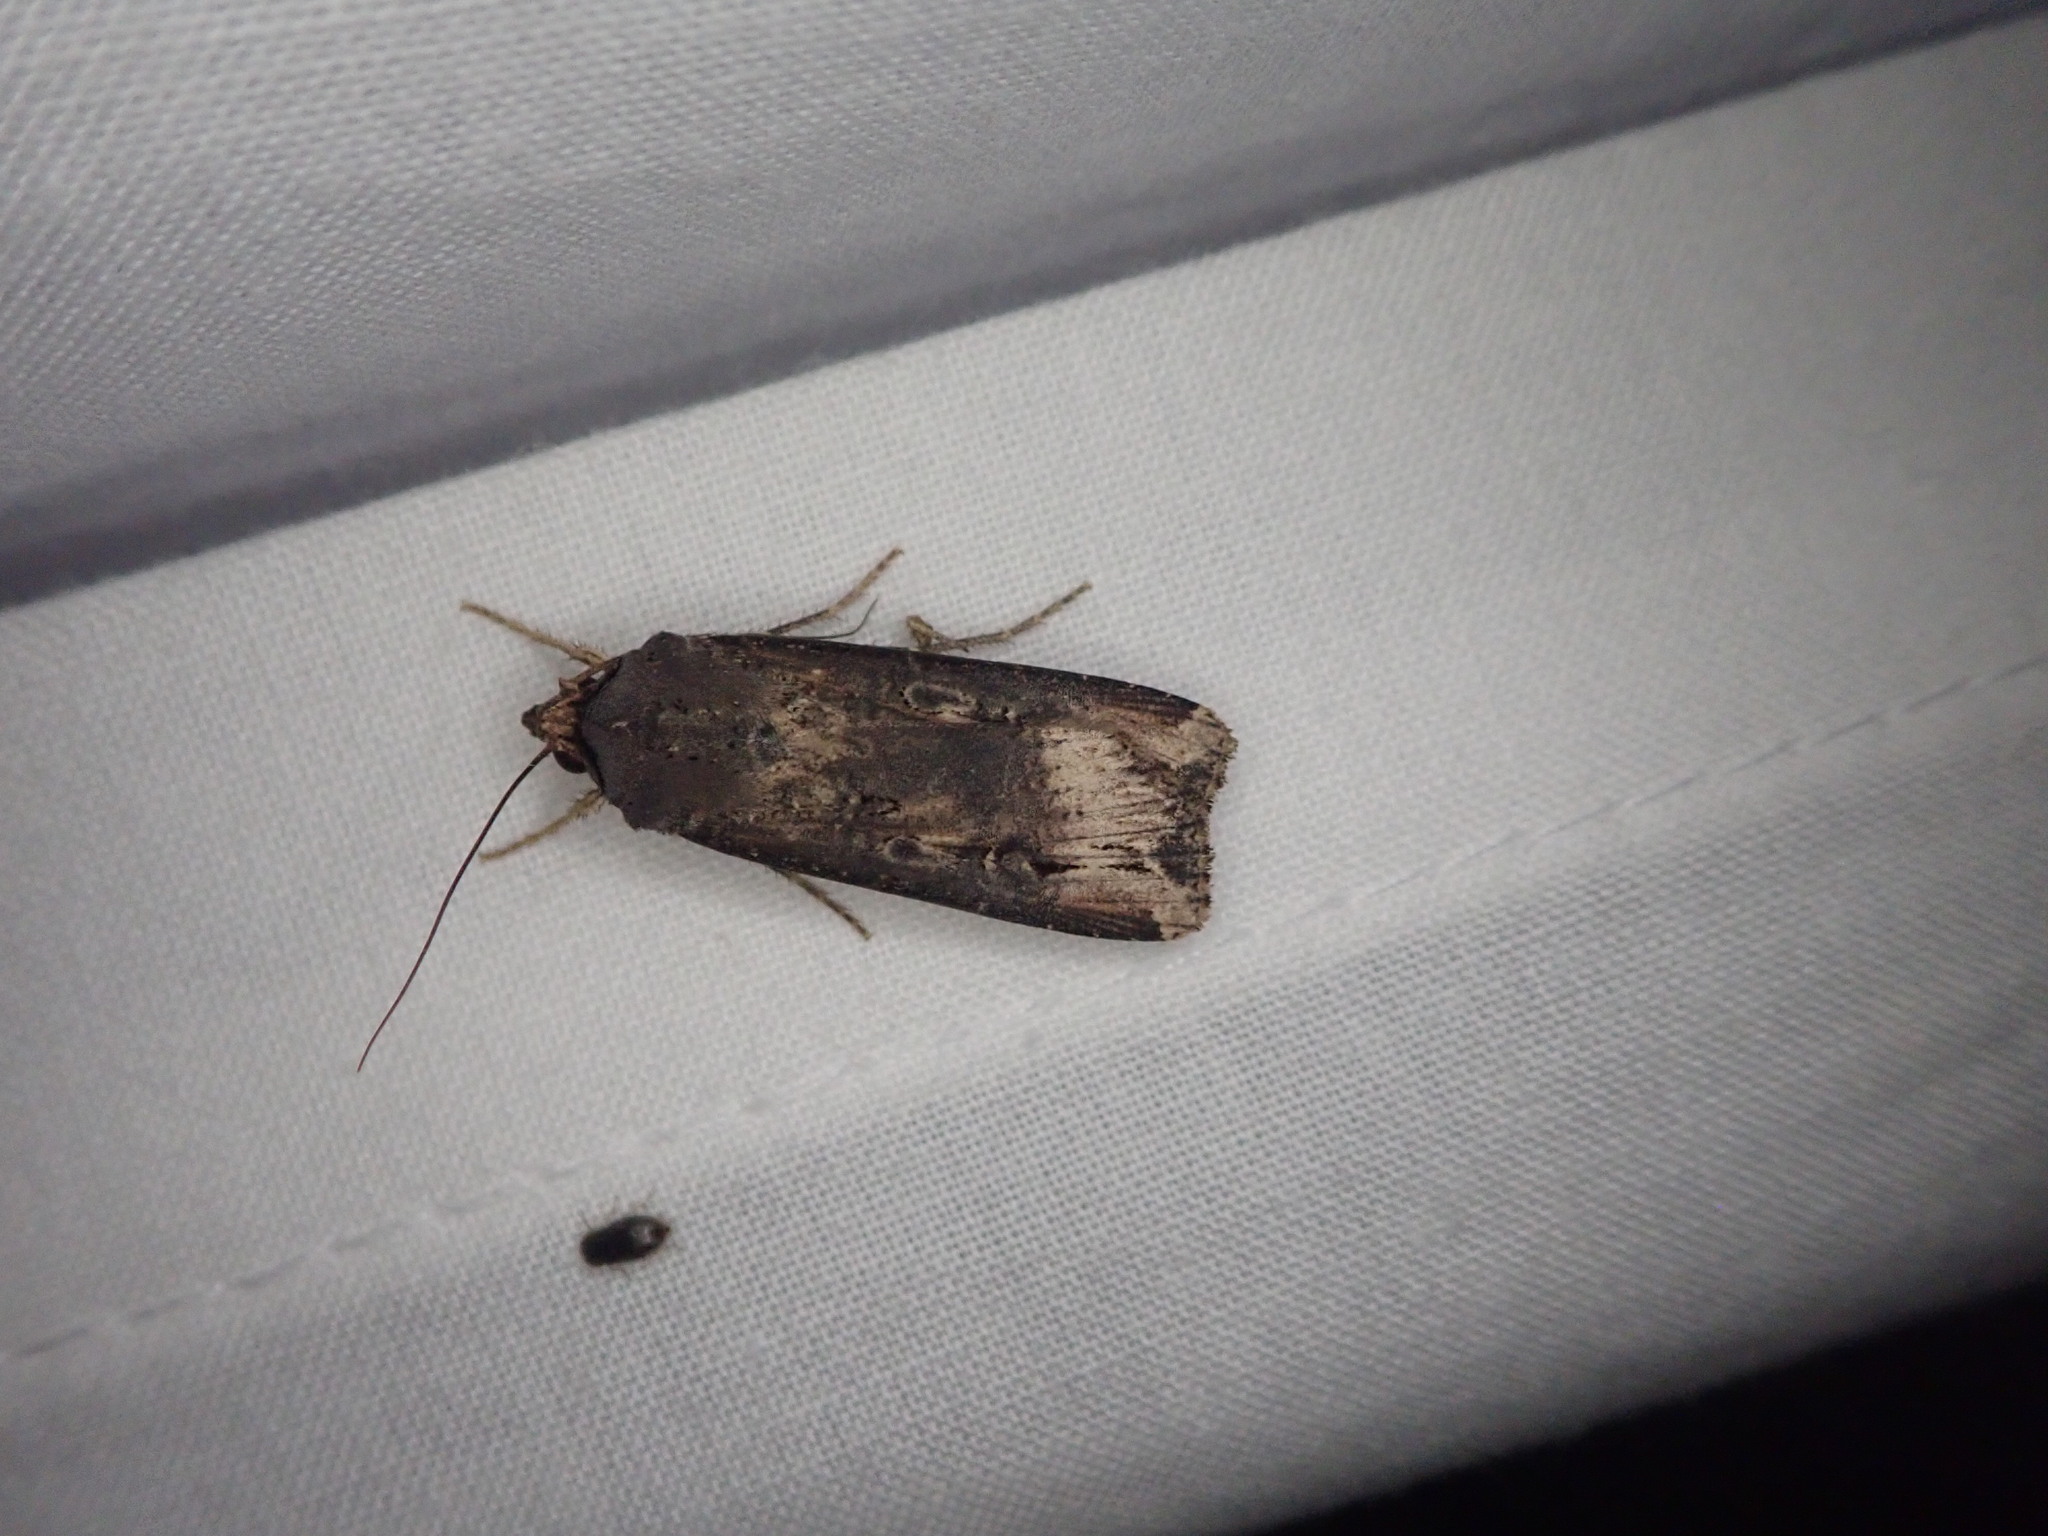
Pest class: cutworms